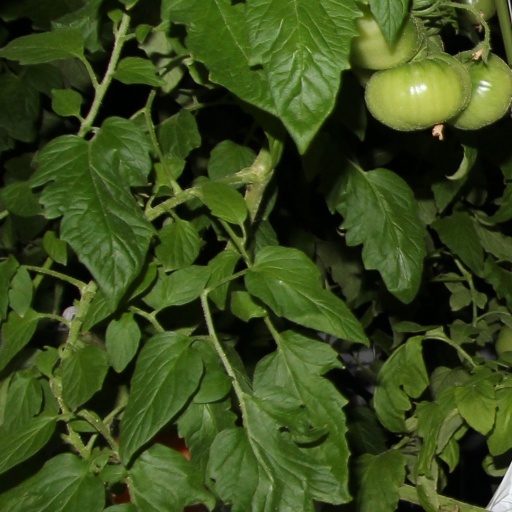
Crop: tomato